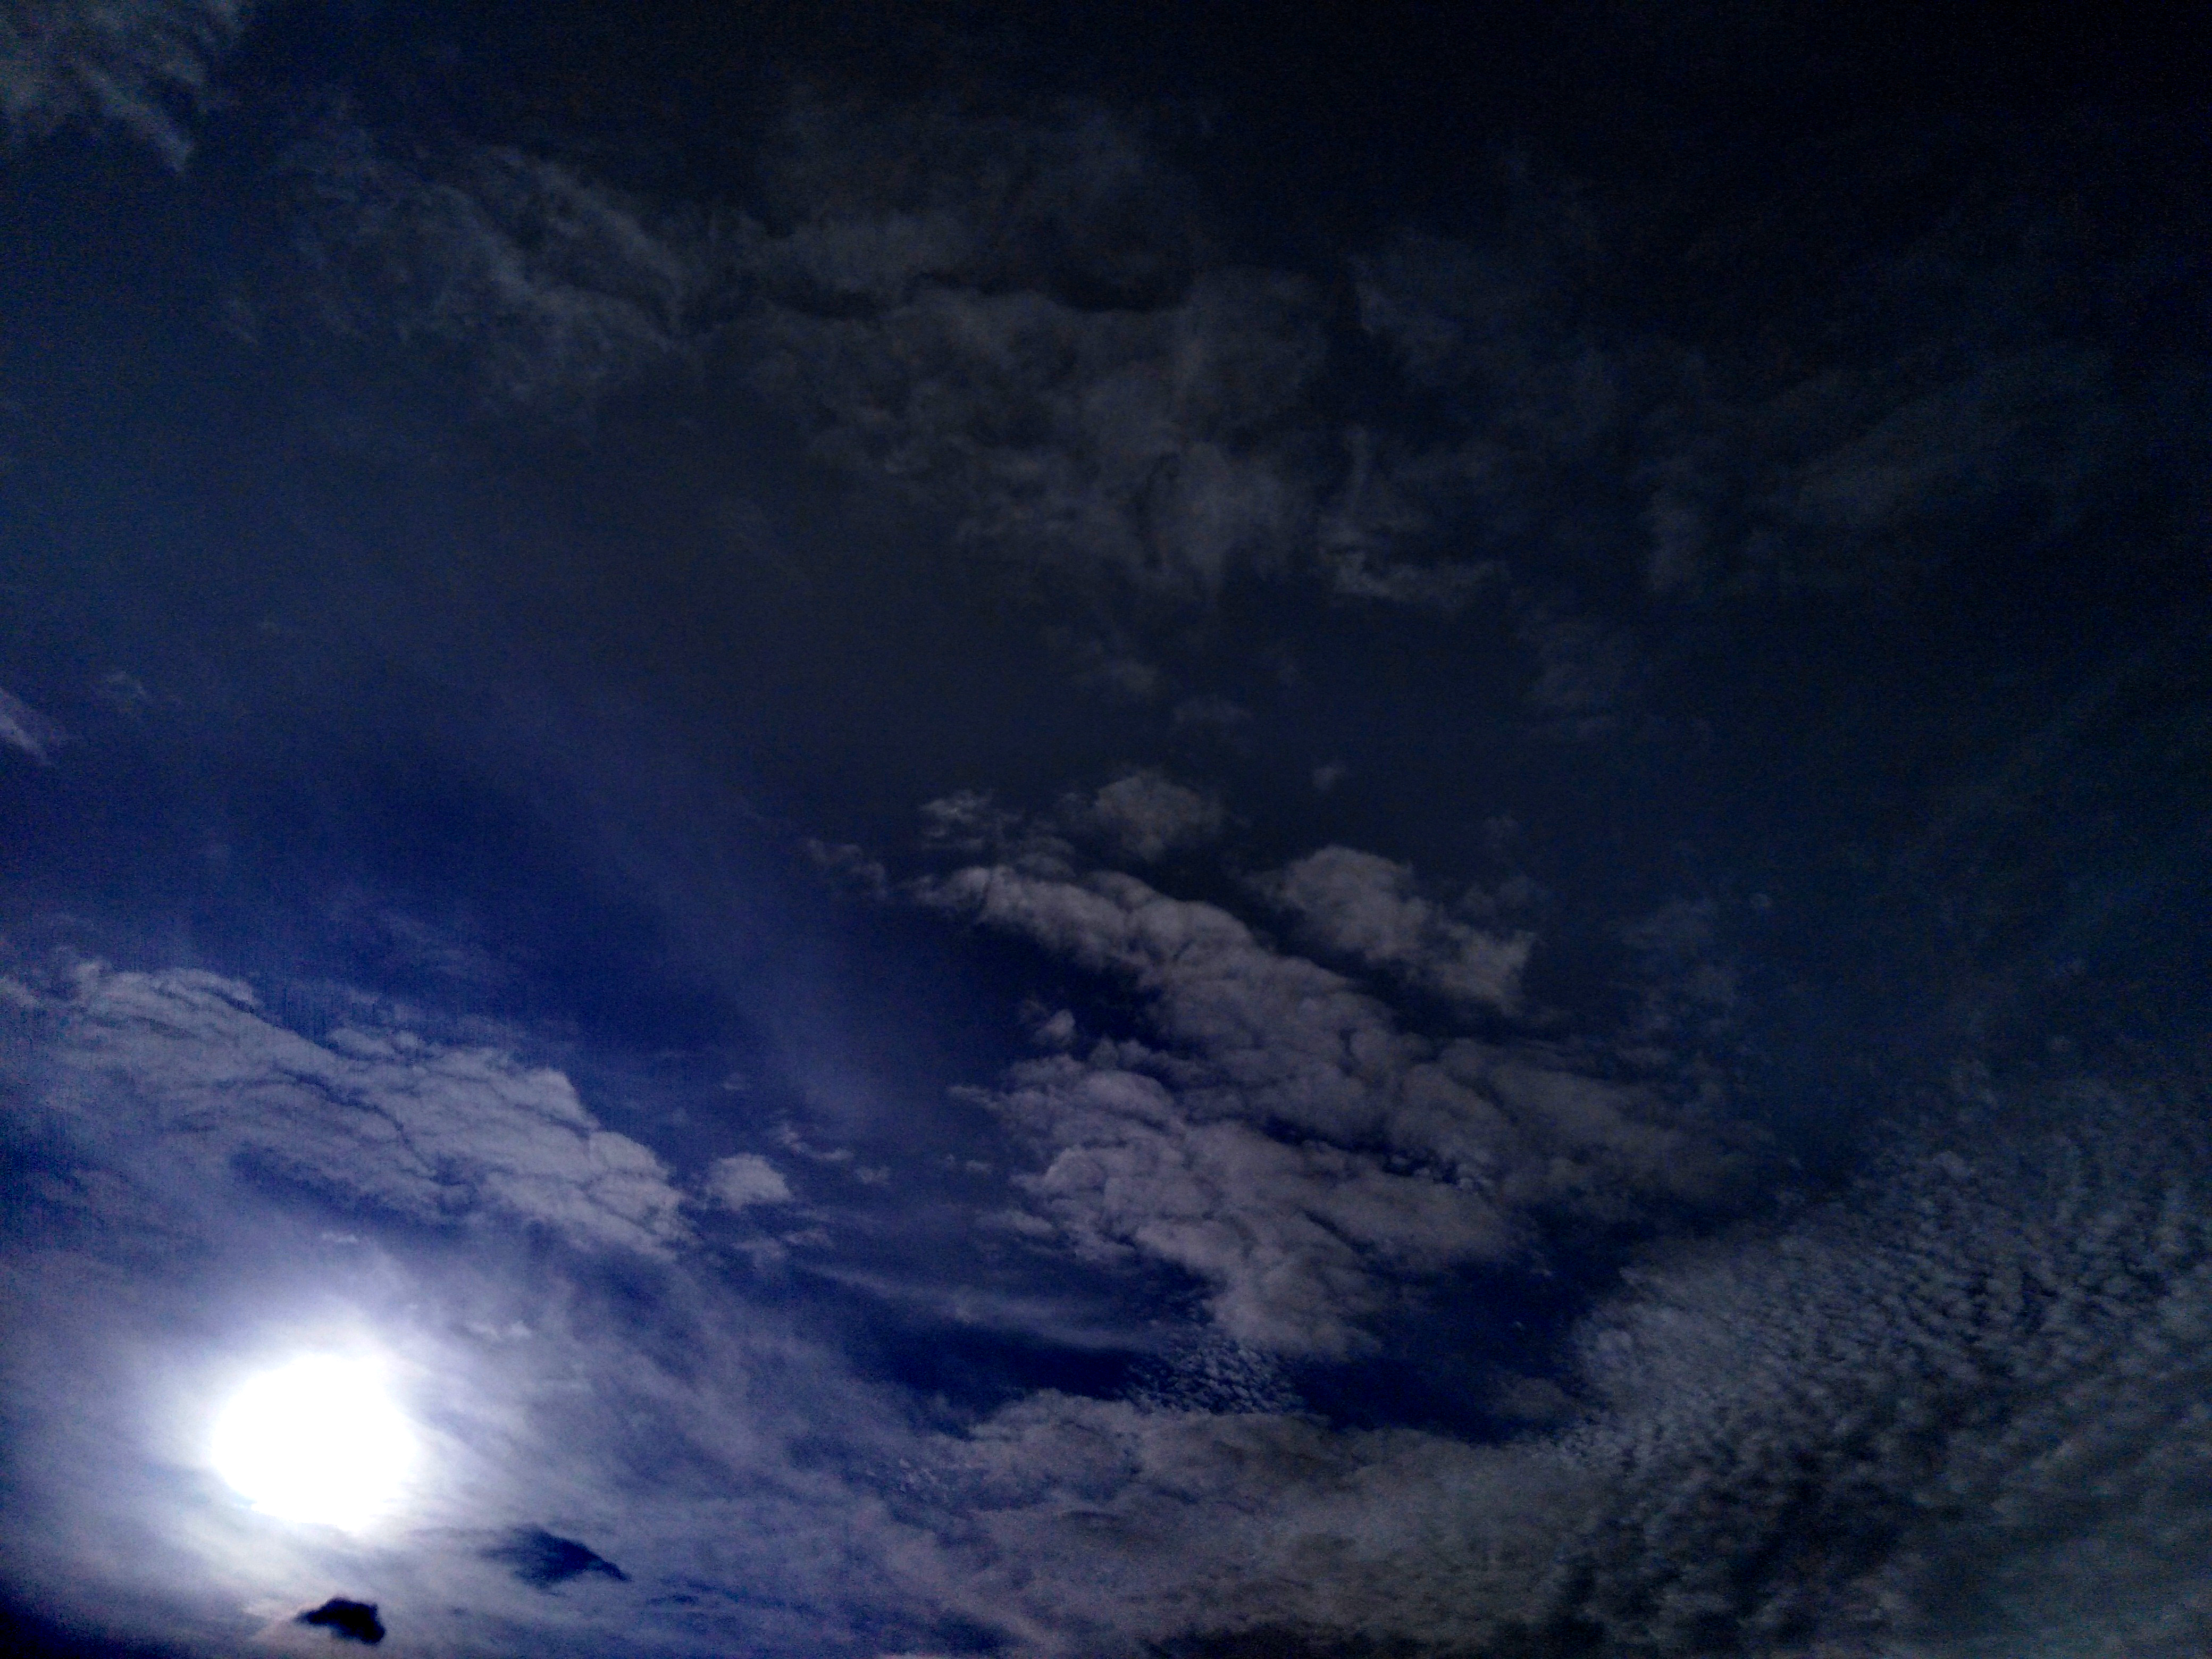
colorful, design, draw, artists, blue, color, sky, sun, sunset, landscape, nature, evening, reflection, ocean, summer, colors, holiday, morning, mood, atmosphere, cloud, darkness, daytime, night, cumulus, meteorological phenomenon, geological phenomenon, outer space, earth, moonlight, computer wallpaper, astronomical object, space, midnight, horizon